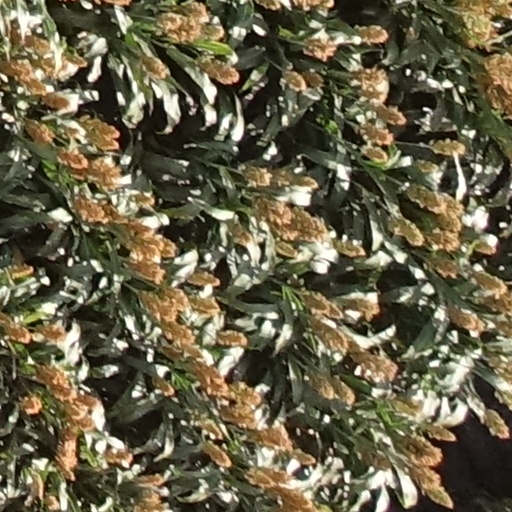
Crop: sorghum